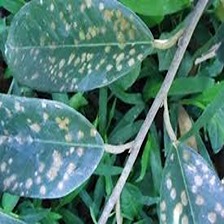
Label: pink_disease